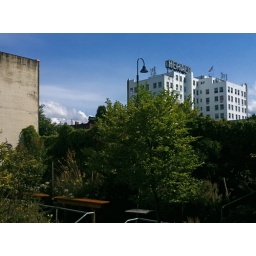
Random awesome building poking up over the trees as we stopped for lunch in Bellingham, WA.